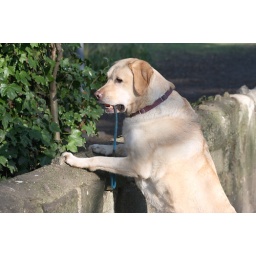
This is Samba my seven year old yellow lab looking at the ducks in my local park